List of caves in Gibraltar

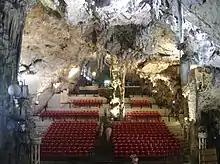
One of the most remarkable of Gibraltar's many caves is St Michael's, large enough to house this comfortable auditorium.

Caves form above sea level, and the reason for some caves being located below sea level is that for much of the last 100 thousand years, sea level has been lower than its present level, by up to 120m. This means that the caves which are now underwater may at one time have been lived in by people. These caves are the subject of research projects.